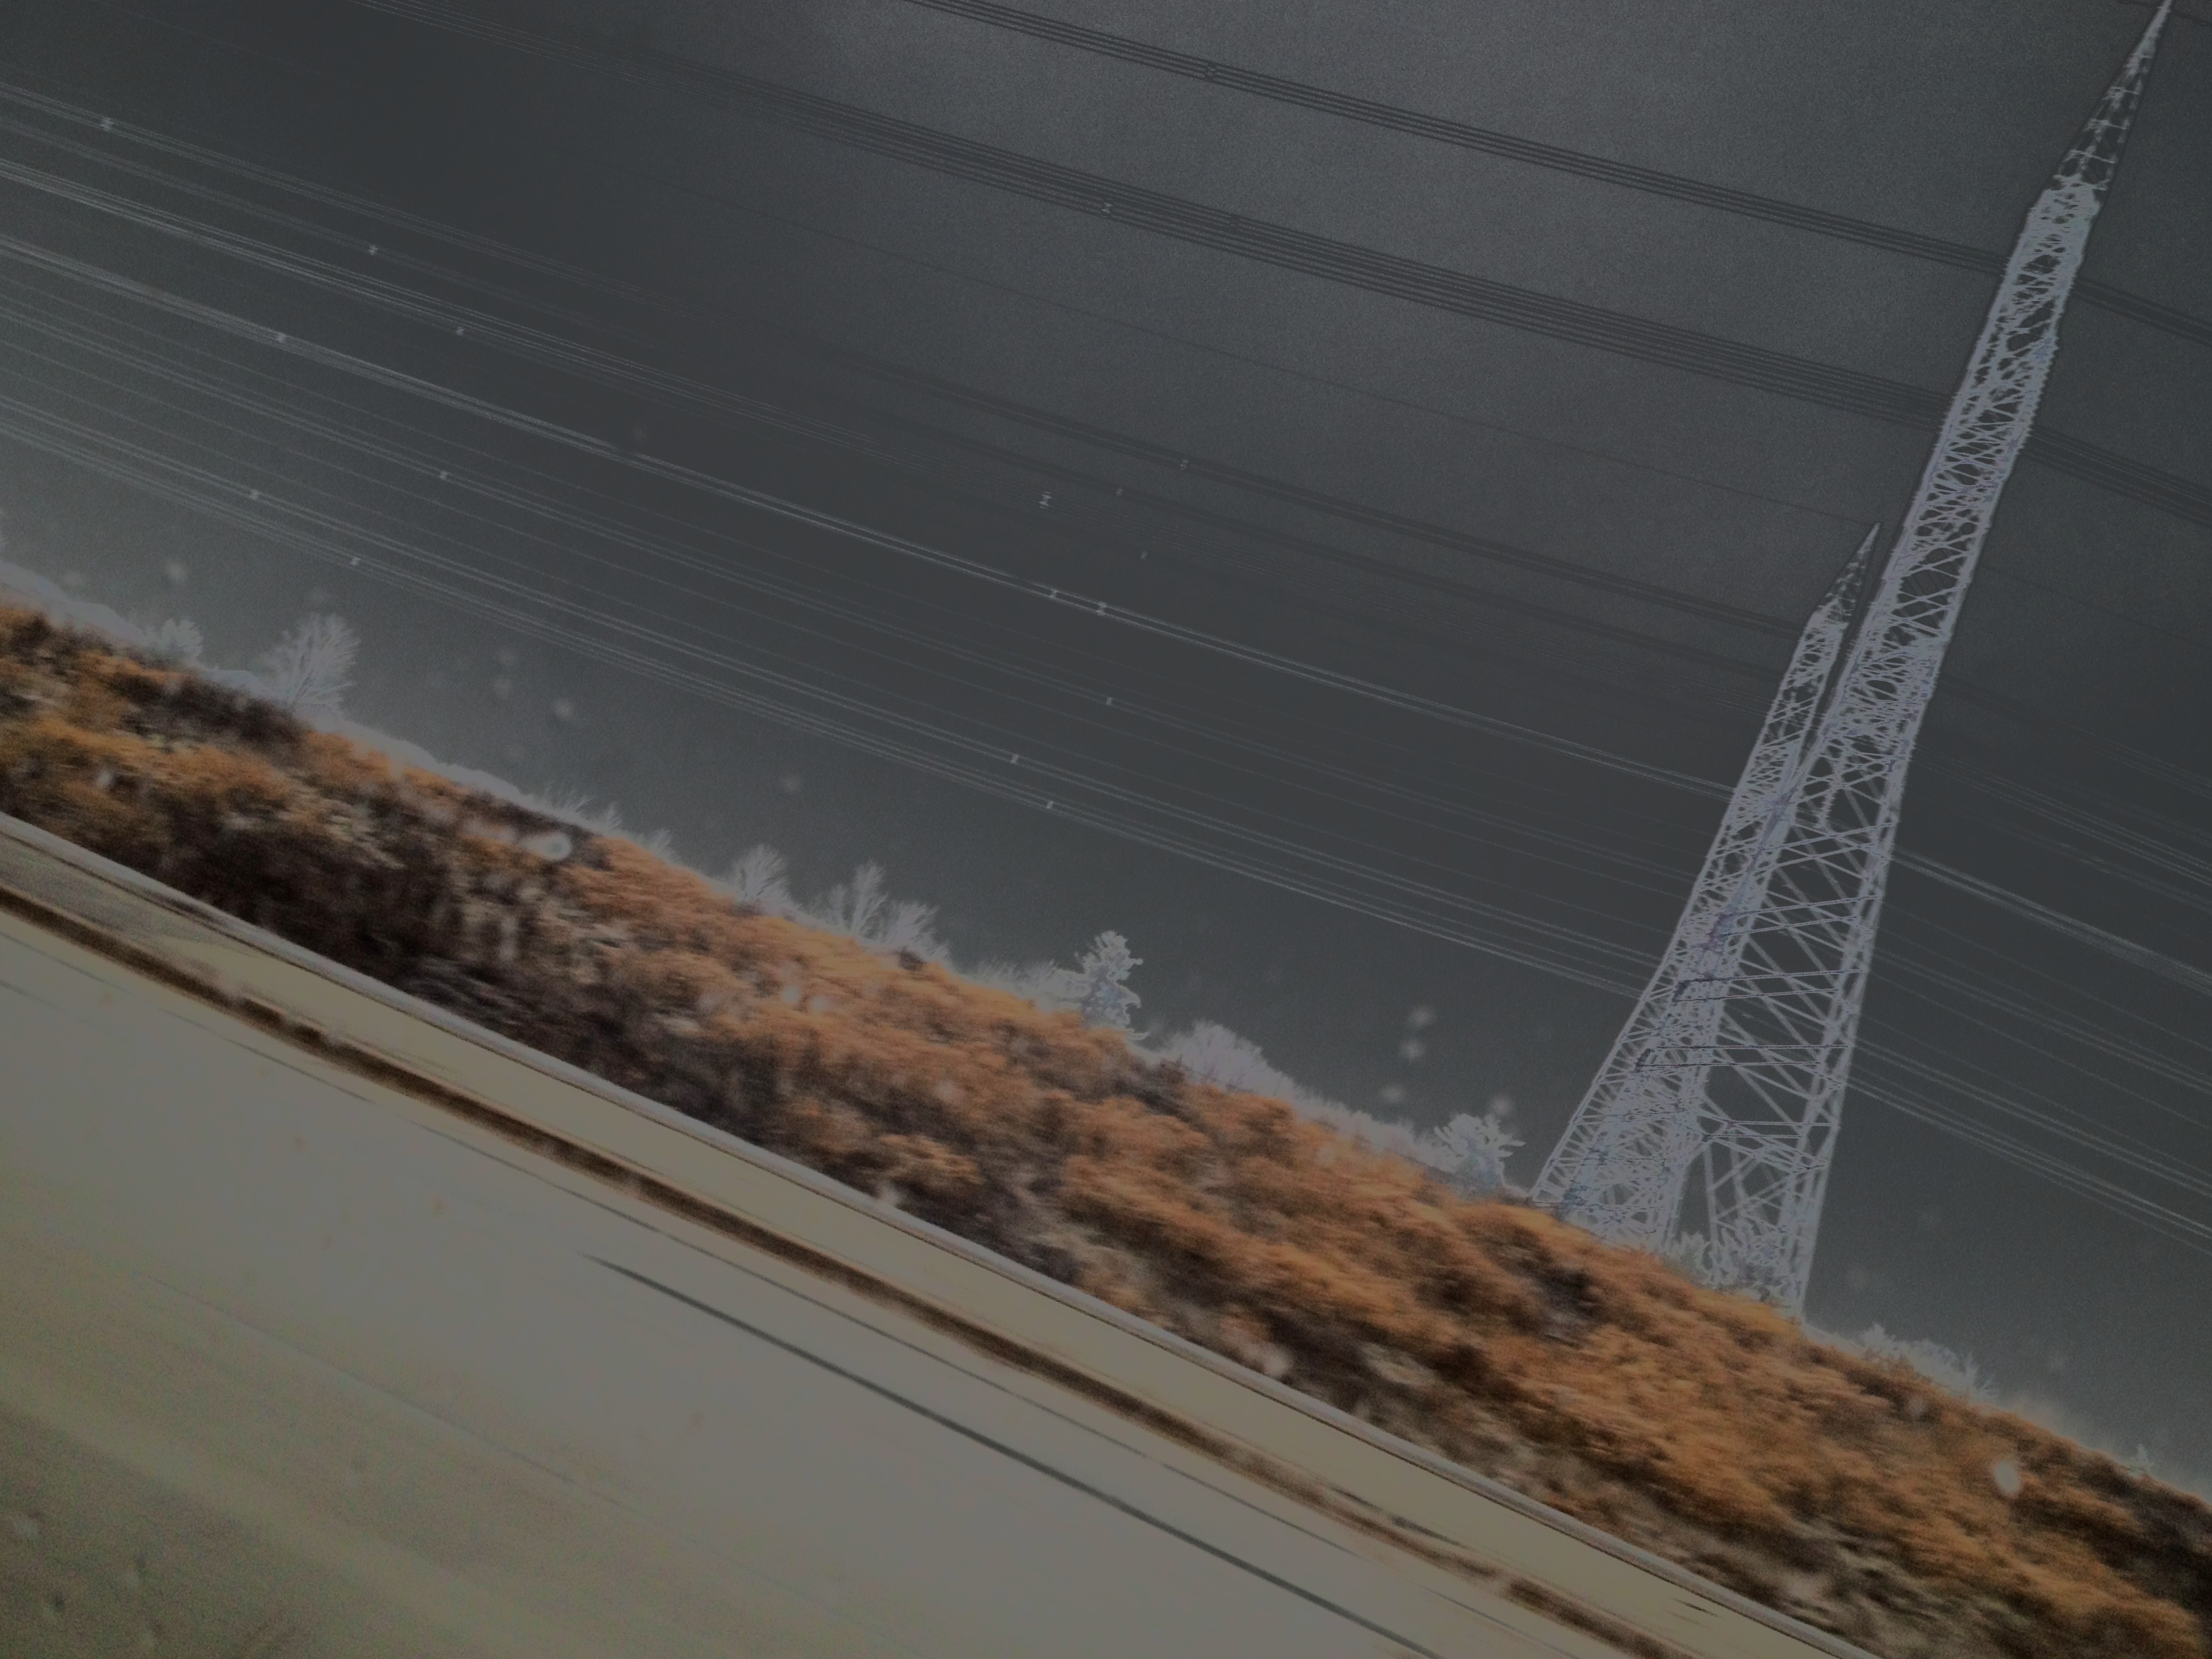
wood, line, 2011365, outdoor structure